Saúl Hernández

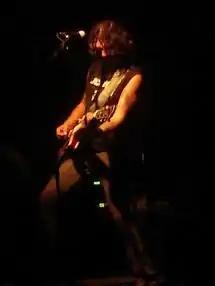
Hernández playing live

Saúl Hernández was born in the Colonia Guerrero neighborhood of Mexico City on January 15, 1964. He lost his mother at a young age and he explained that this early confrontation with death became an inspiration for many of the songs he has written. His first band was Las Insólitas Imágenes de Aurora, the predecessor to Caifanes.